Characters of Red Dead Redemption 2

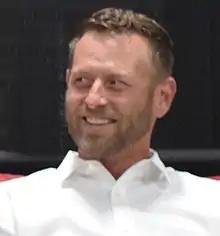
A 42-year-old man with brown hair and a brown beard smiling to the left of the camera.

John Marston (Rob Wiethoff) is the secondary protagonist and playable character of "Red Dead Redemption 2". When John was threatened to be lynched after being caught stealing at the age of 12, he was saved by Dutch van der Linde, who took him into his gang and raised him. When Abigail Roberts joined the gang, she and John fell in love and had a son, Jack. During the failed robbery in Blackwater, John is badly wounded. He gets lost after scouting ahead of the gang in the blizzard, and is attacked by wolves, leaving him with facial scars. Arthur Morgan and Javier Escuella save him. Once he has recovered, he joins the gang on some tasks before planning and executing a successful train robbery. During a failed bank robbery, John is captured and incarcerated. Arthur and Sadie rescue him, much to the disdain of Dutch; protective of John's family, Arthur warns John to leave the gang when the time is right. John is later left for dead by Dutch during a train robbery but returns to the camp as Arthur is confronting Dutch and Micah. When Pinkertons invade the camp, Arthur and John flee. John returns to his family at Arthur's wishes.